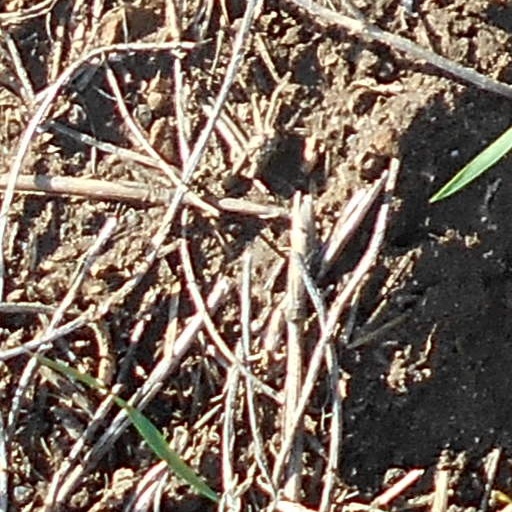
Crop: wheat